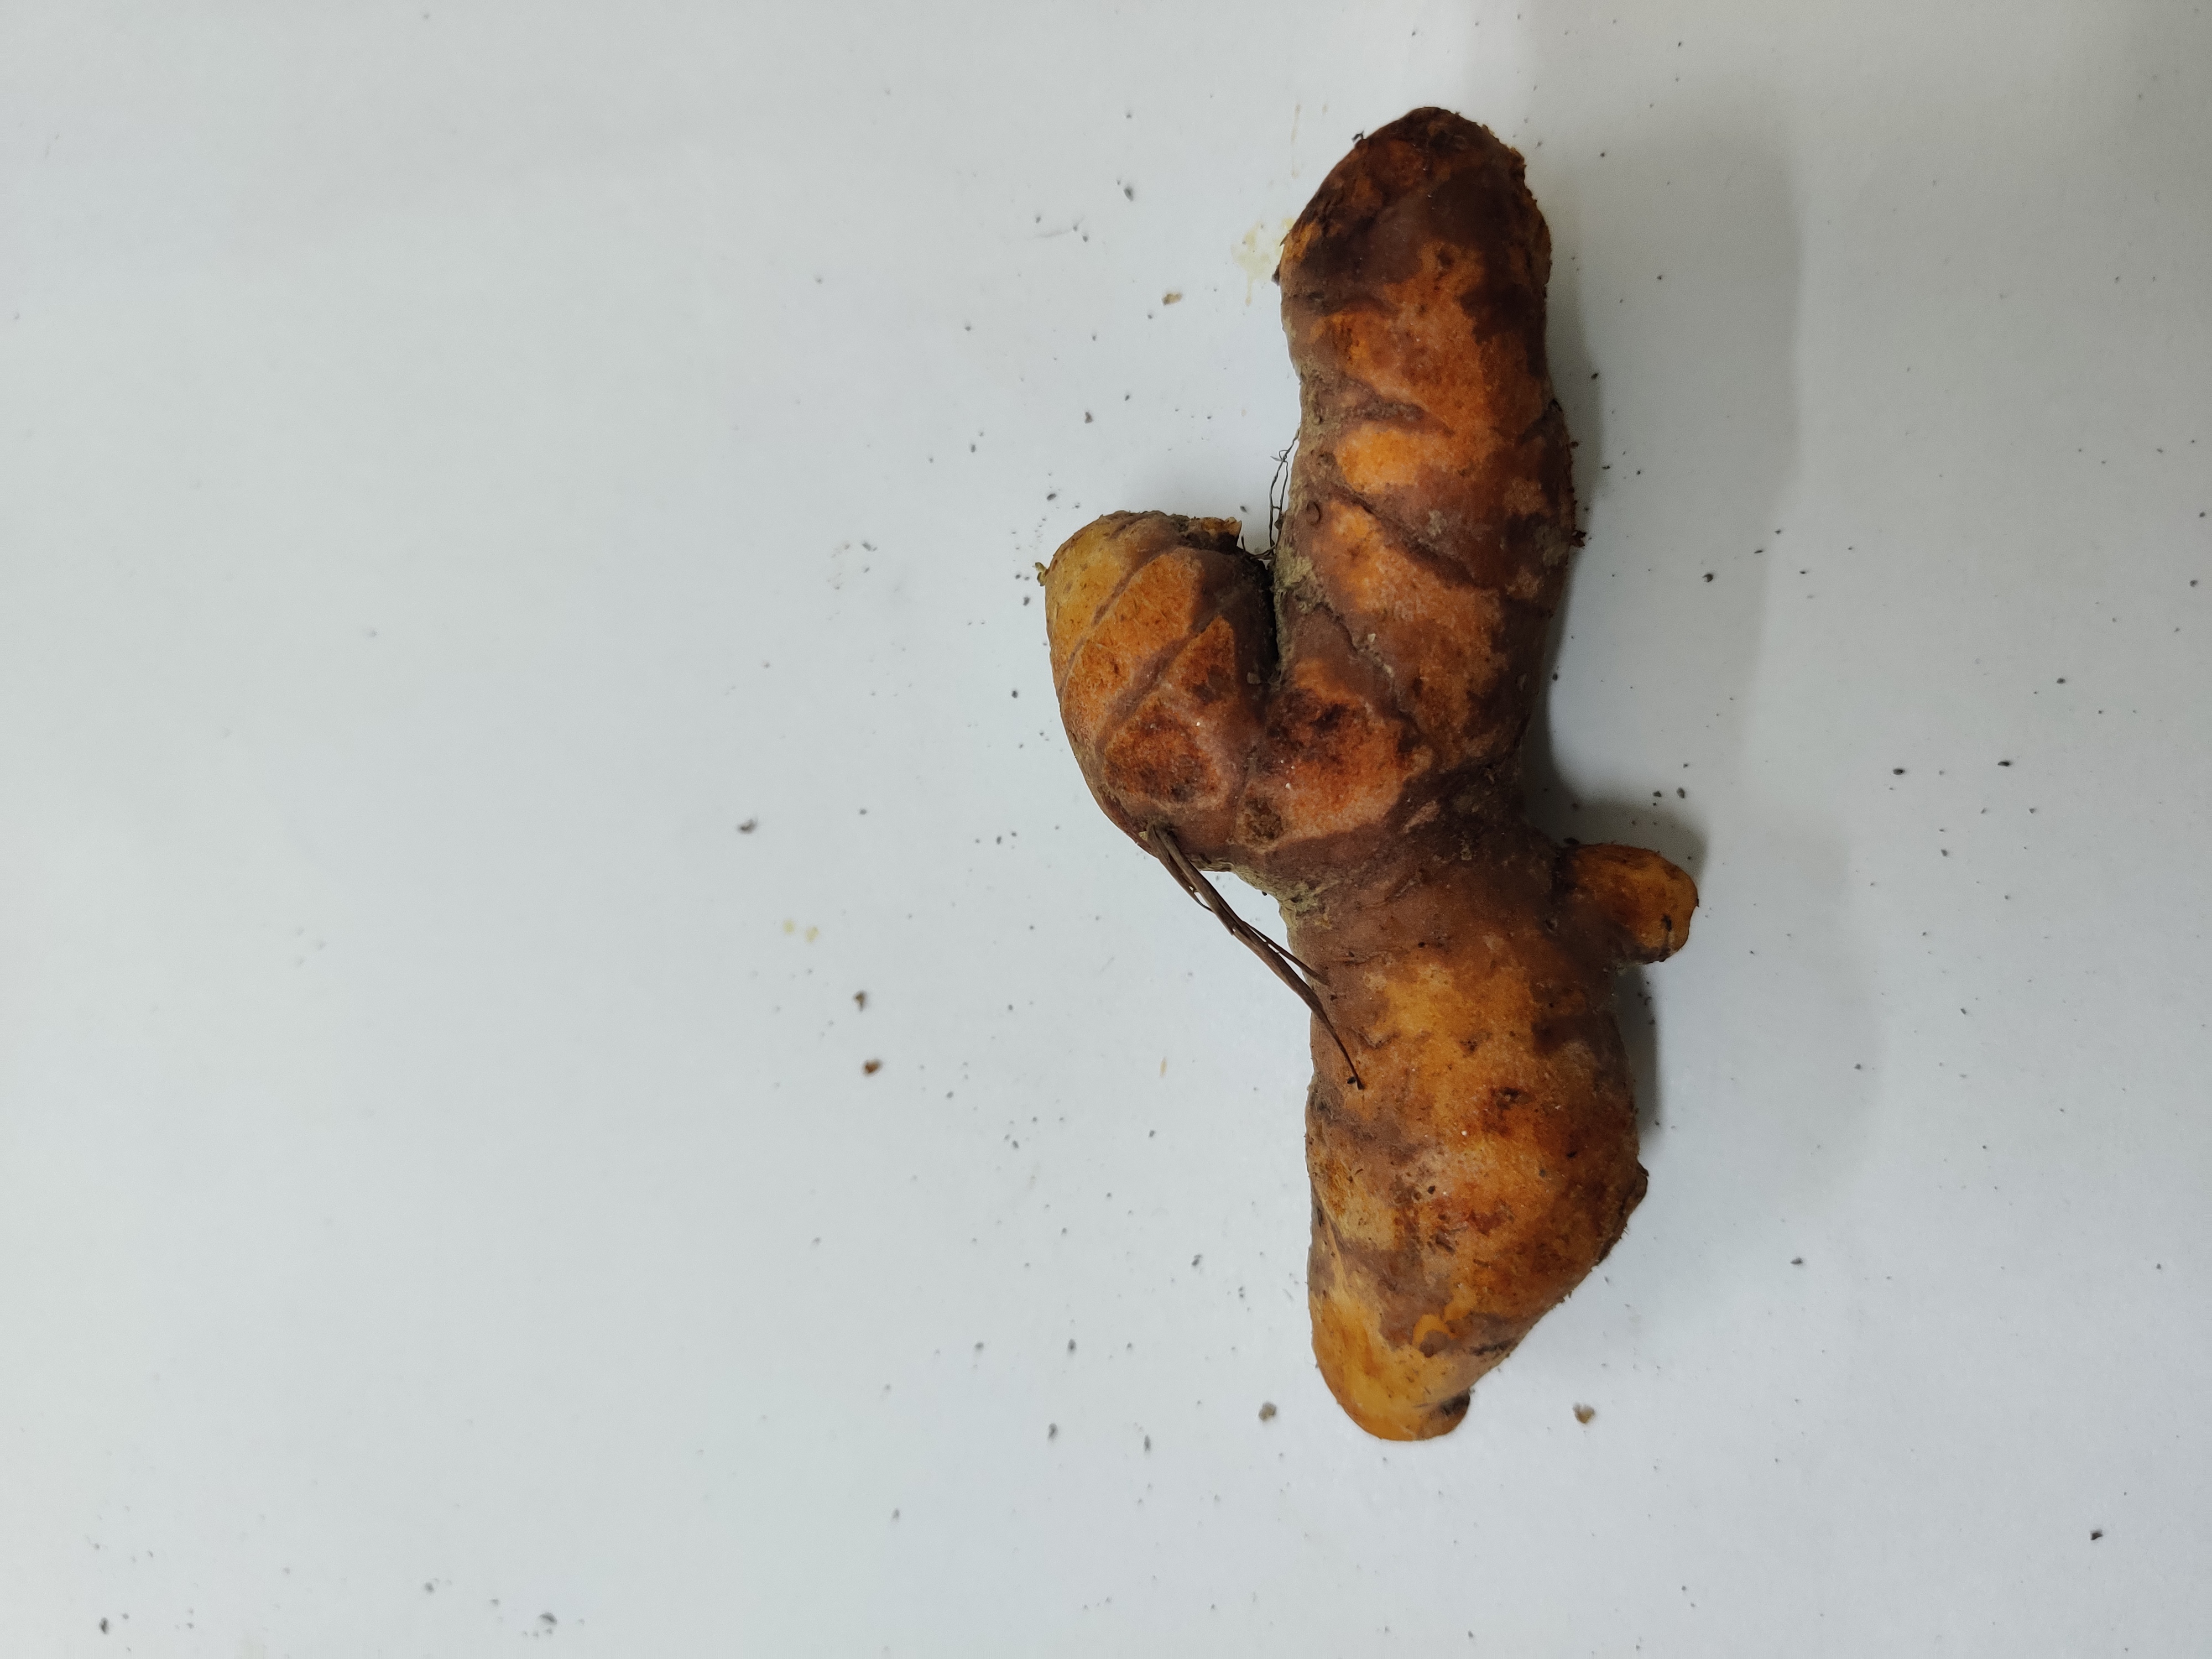
Crop: Turmeric
Condition: Fresh